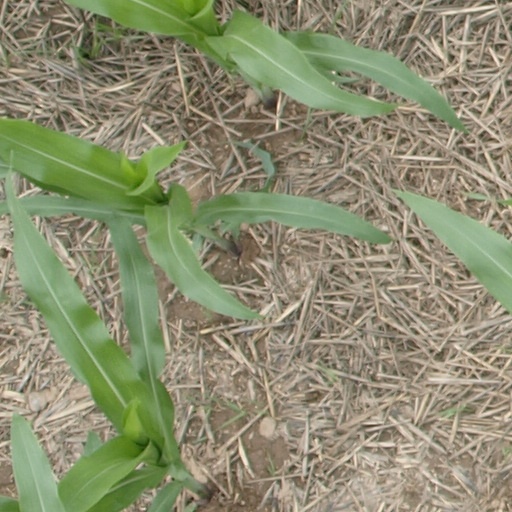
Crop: maize; corn